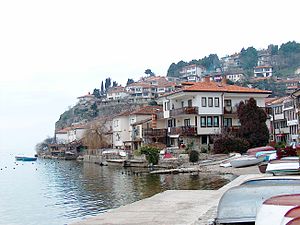
Ohrid
Fiskerikajen
Ohrid er en by i den sydvestlige del af Makedonien.